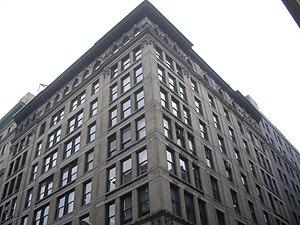
L’incendie de l'usine Triangle Shirtwaist le 25 mars 1911 à New York est l'une des catastrophes industrielles les plus meurtrières de l'histoire de la ville. Le bilan fait état de 146 morts et 71 blessés.
Les National Historic Landmarks de New York sont les sites historiques d'intérêt national de la ville de New York aux États-Unis.